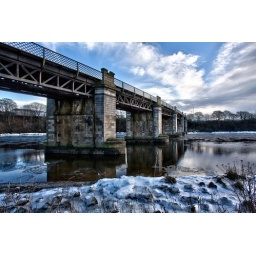
The railway bridge over the river Dee at Aberdeen.  HDR image using 3 shots -2,0,+2